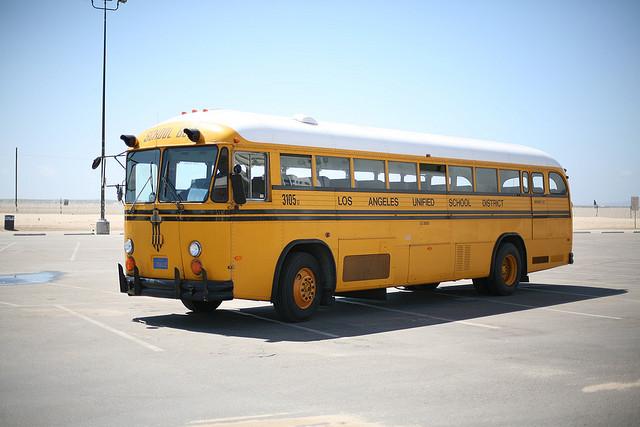
A Los Angeles school bus parked in a parking lot.